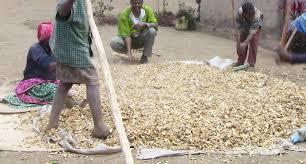
Kuna rundo kubwa la kitu kinachofanana na mahindi iliyokaushwa au mbegu za maharage zimeenea ardhini watu wawili wamekaa chini wakishughulikia rundo hilo na moja amesimama kutumia fimbo, hii inaonekana kama mchakato wa kuchambua au kukausha mazao ya kilimo.